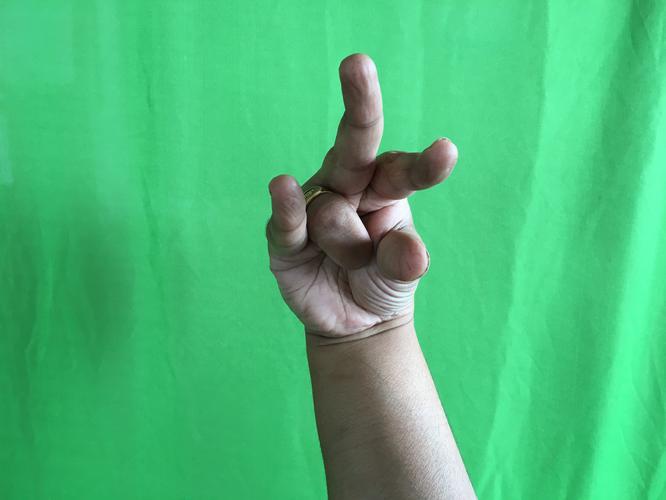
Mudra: Kangulam
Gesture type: single_hand